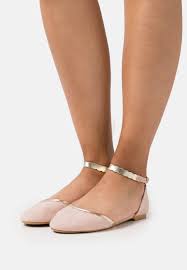
Label: Ballet Flat